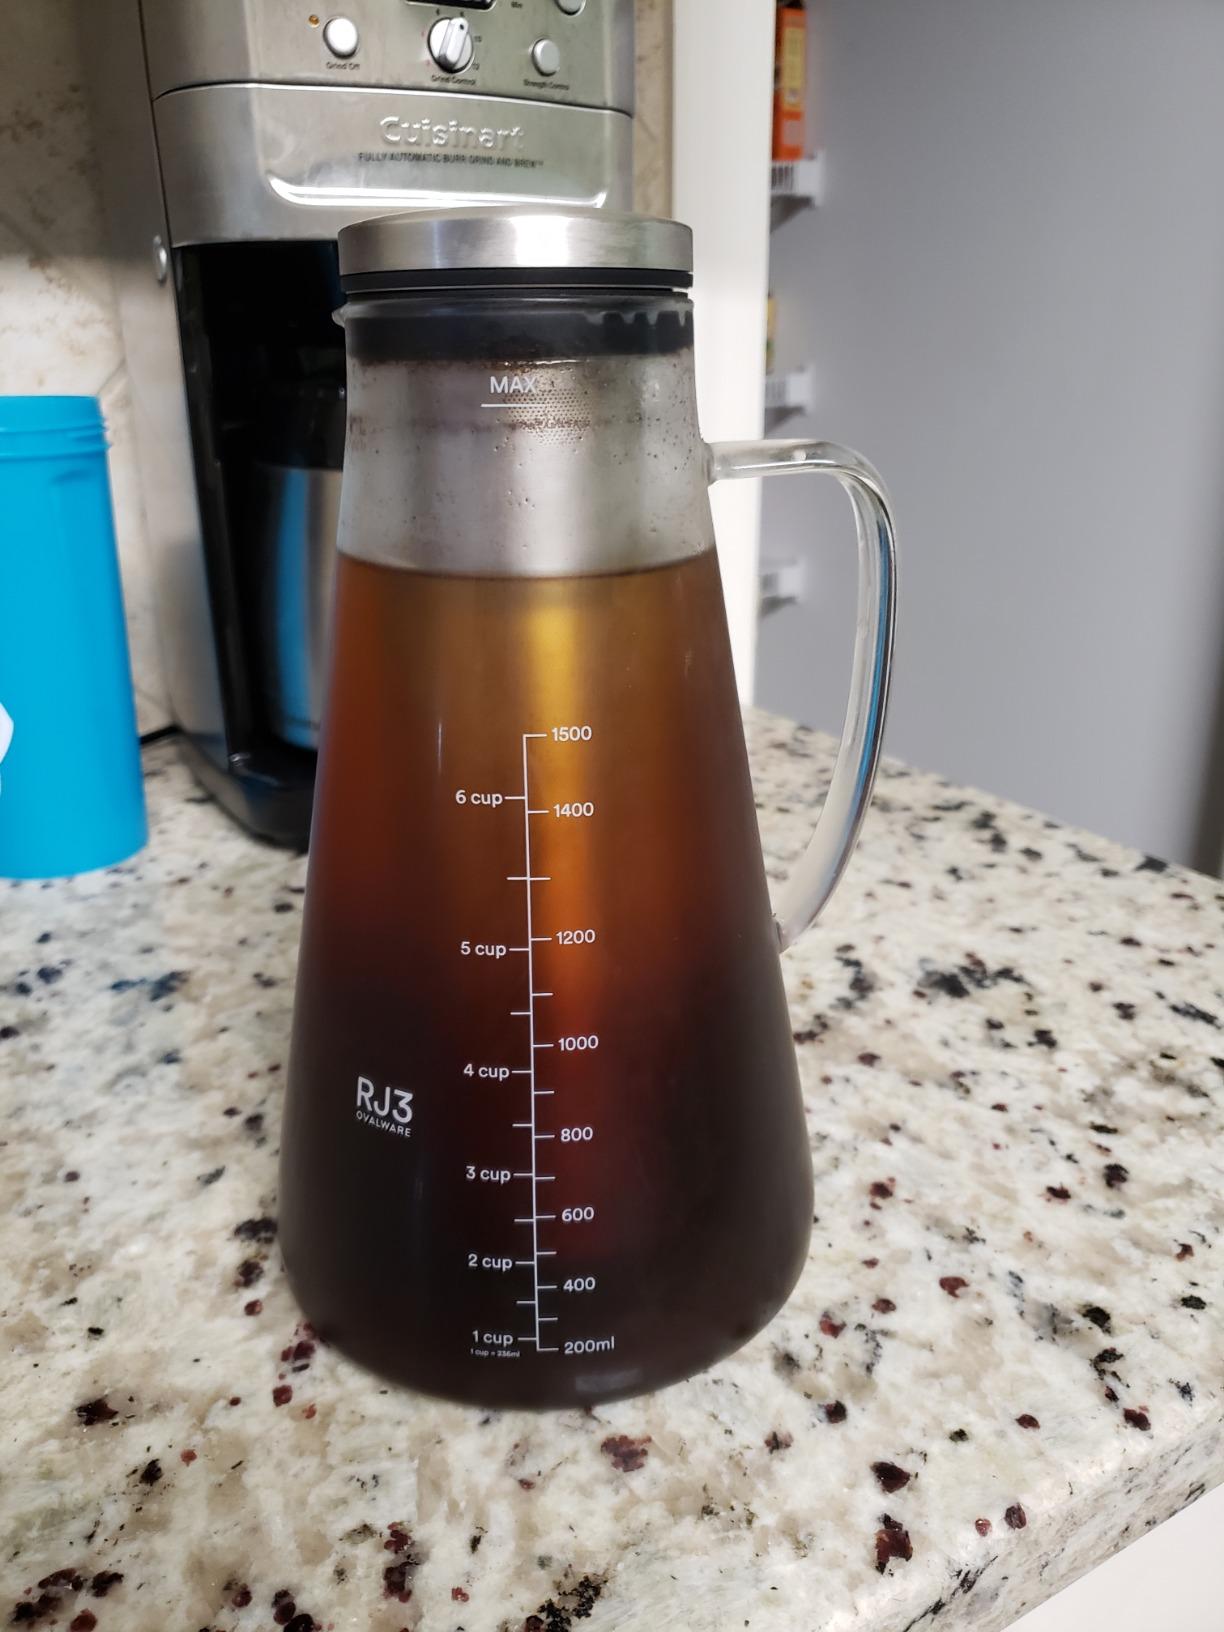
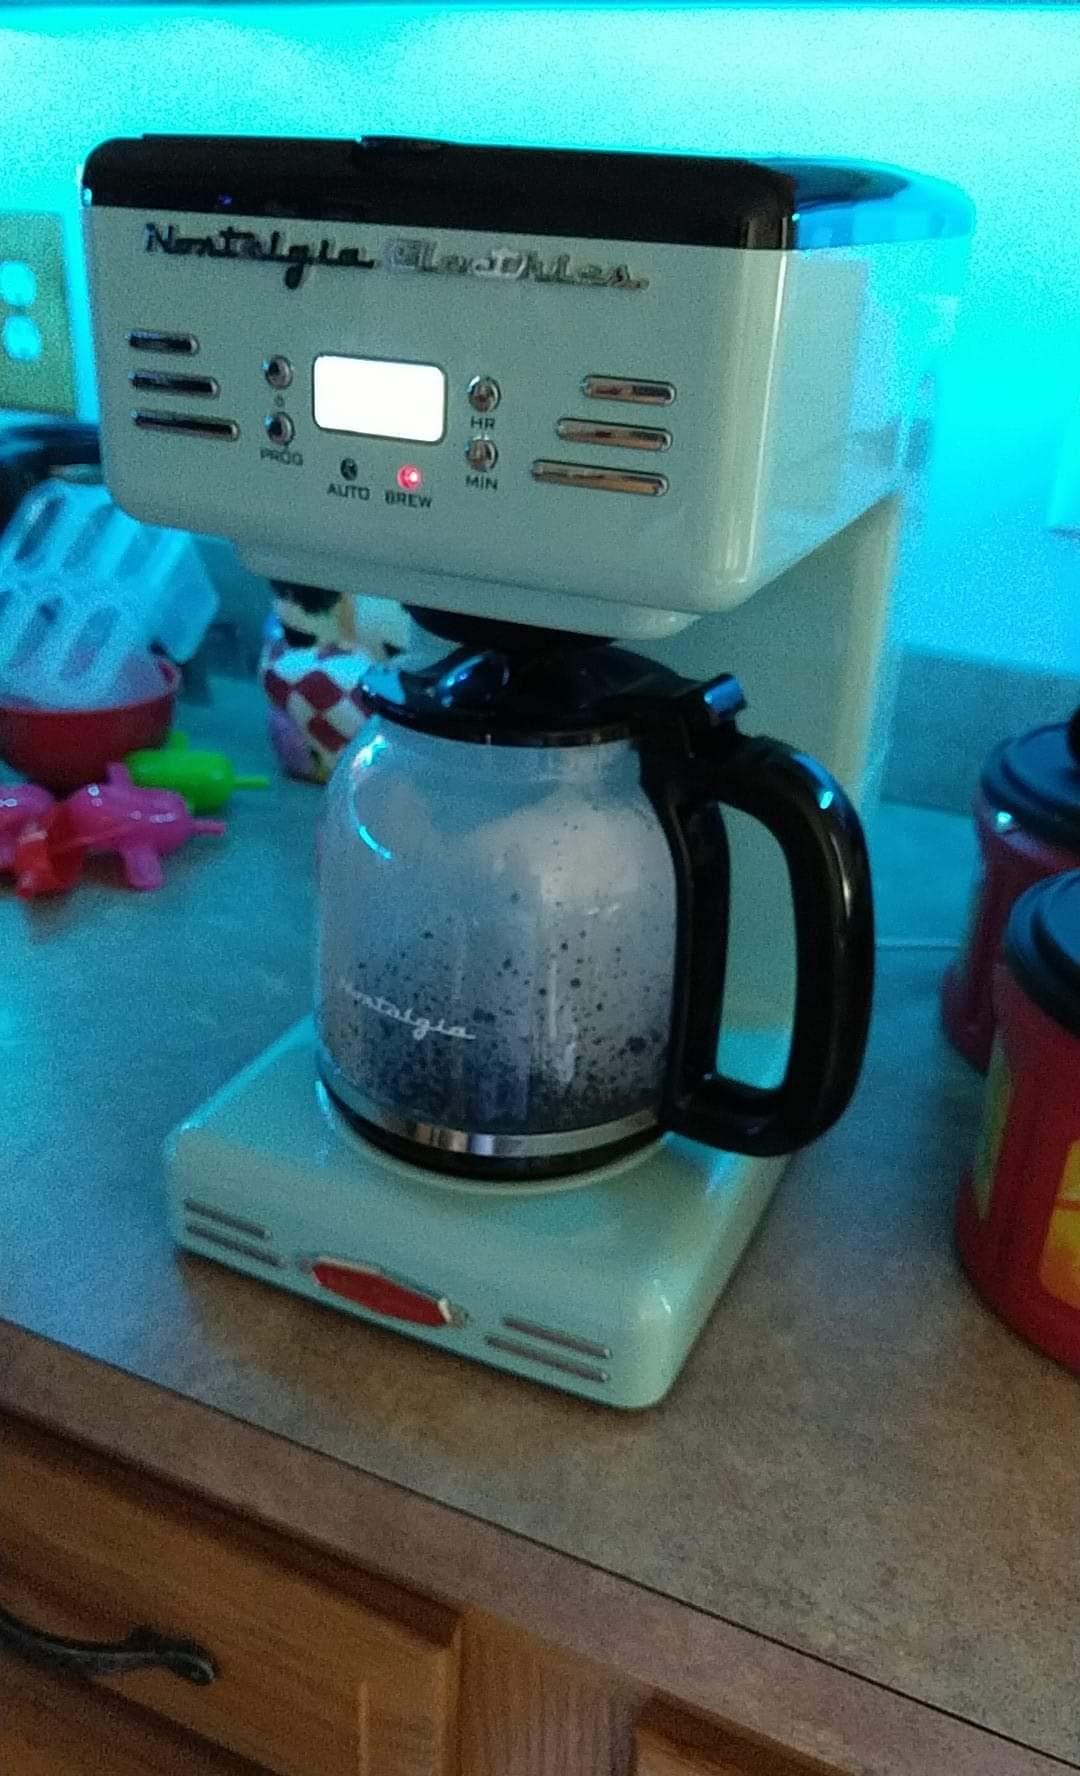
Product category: items_tea
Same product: no